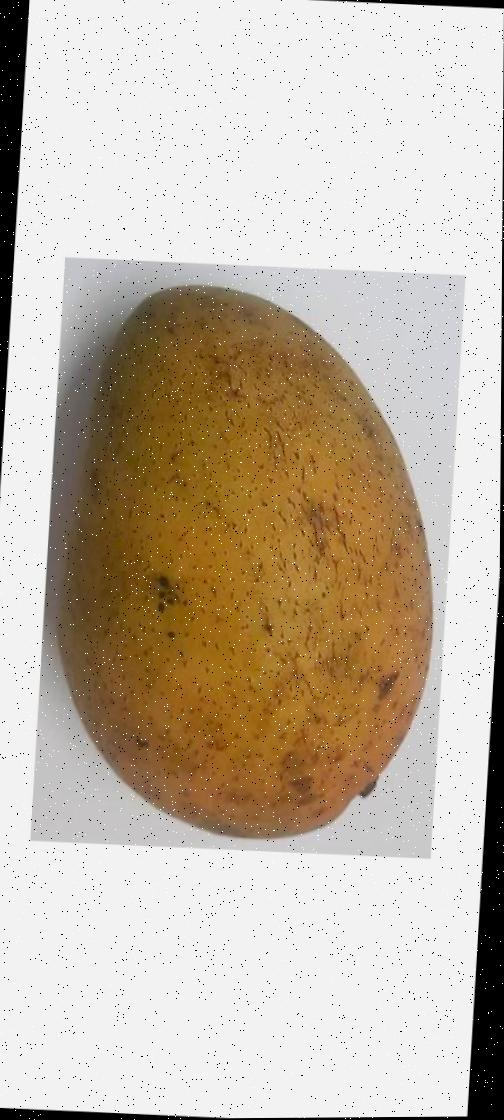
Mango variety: Ashshina Classic